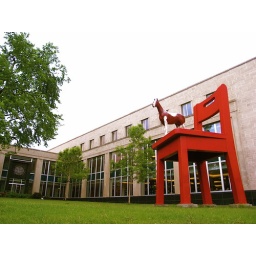
the horse in the red chair